Staffan Normark

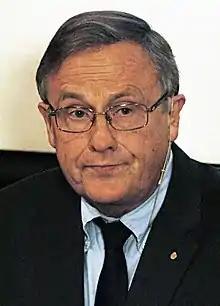
Staffan Normark

Jan "Staffan" Normark (born 1945) is a Swedish physician, microbiologist and infectious disease researcher. He grew up in Umeå and was awarded his Ph.D. at Umeå University in 1971. At the end of the 1970s, he was one of the first Swedish scientists to use the new genetic engineering tools in infection-related research. In 1980, he was made a professor at Umeå University, then the university's youngest. 1989 he was recruited as professor of molecular microbiology to the School of Medicine at Washington University in St. Louis. 1993 he returned to Sweden as professor of infectious disease control, in particular clinical bacteriology, at Karolinska Institutet. From 1999 to 2005 he served as the Executive Director of the Swedish Foundation for Strategic Research (SSF). In 2008 he was active at Umeå University to build up a research group within bioinformatics and infection research. Much of his research in the 2000s have focussed on pneumococcus.